State Bank of the USSR

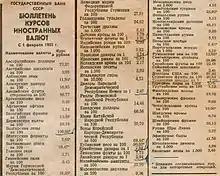
Exchange rate between the Soviet ruble and major world currencies, February 1985

Following aggressive monetary expansion during World War II, the monetary reform of 1947 resulted in another round of devaluation (1 for 10) and related confiscatory measures. In 1959, the consolidation of the specialized long-term credit banks into the Construction Bank of the USSR resulted in the assumption of some former operations of Selkhozbank, Tsekombank and municipal banks by the State Bank. The monetary reform of 1961 introduced another round of devaluation (1 for 10). In 1963, the State Bank's control over the system was further strengthened as it took over the State Labor Savings Banks System from the Soviet Ministry of Finance.